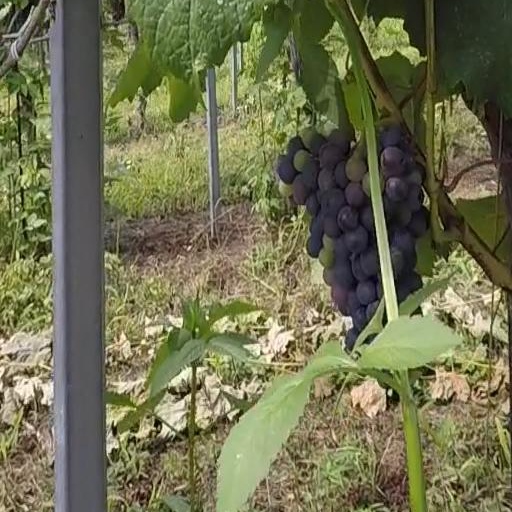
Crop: grape